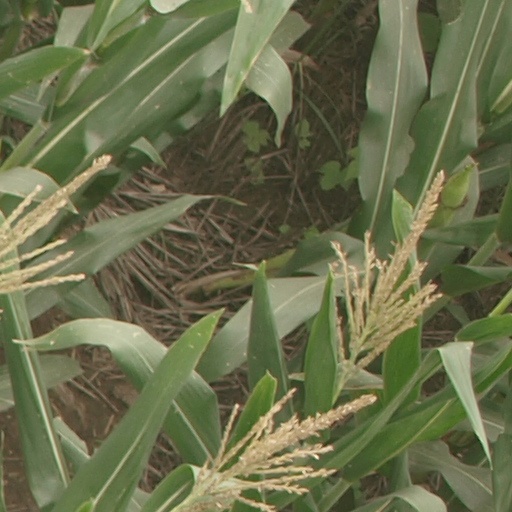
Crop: maize; corn